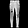
Label: Trouser